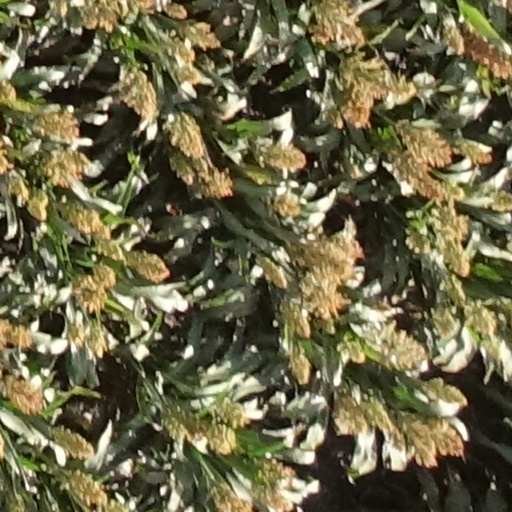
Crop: sorghum